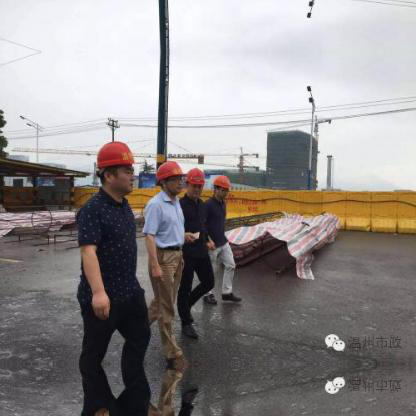
Objects in the image:
label: helmet
label: helmet
label: helmet
label: helmet